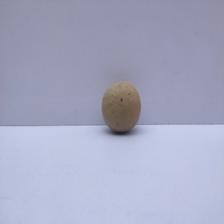
Size: Small